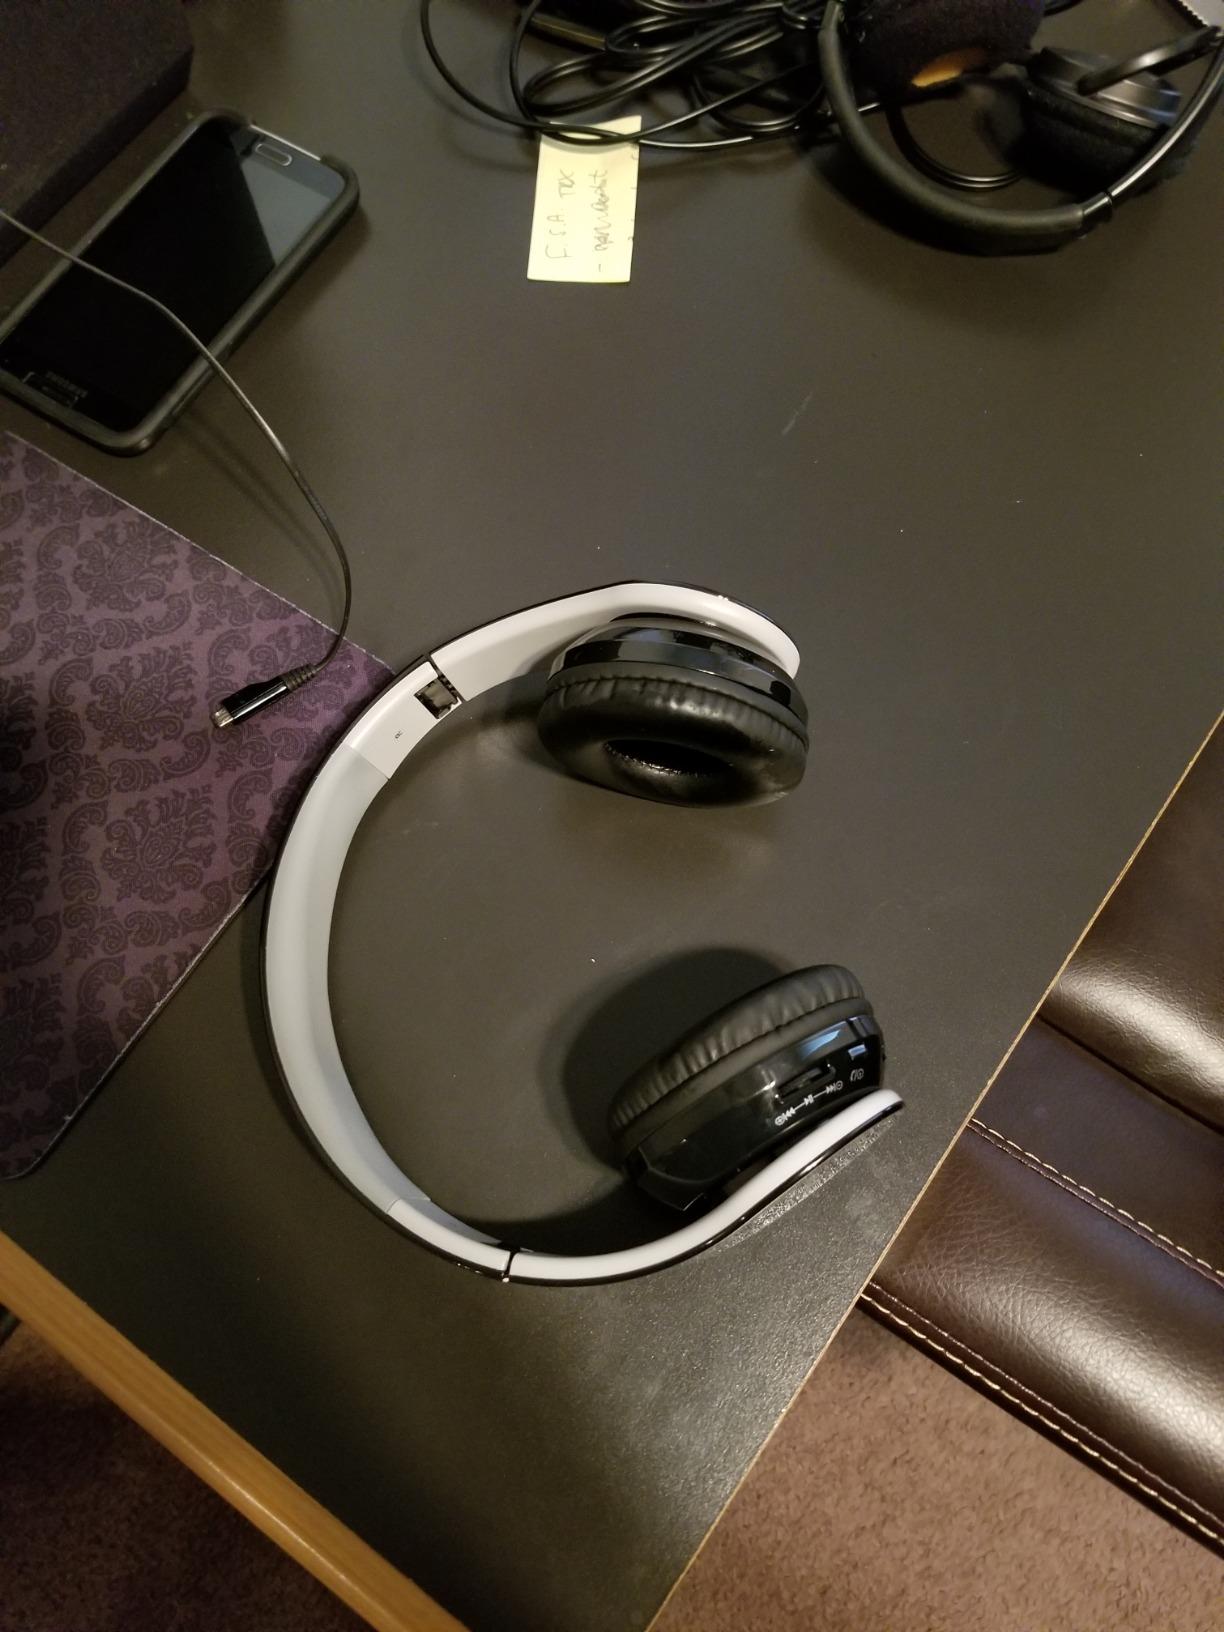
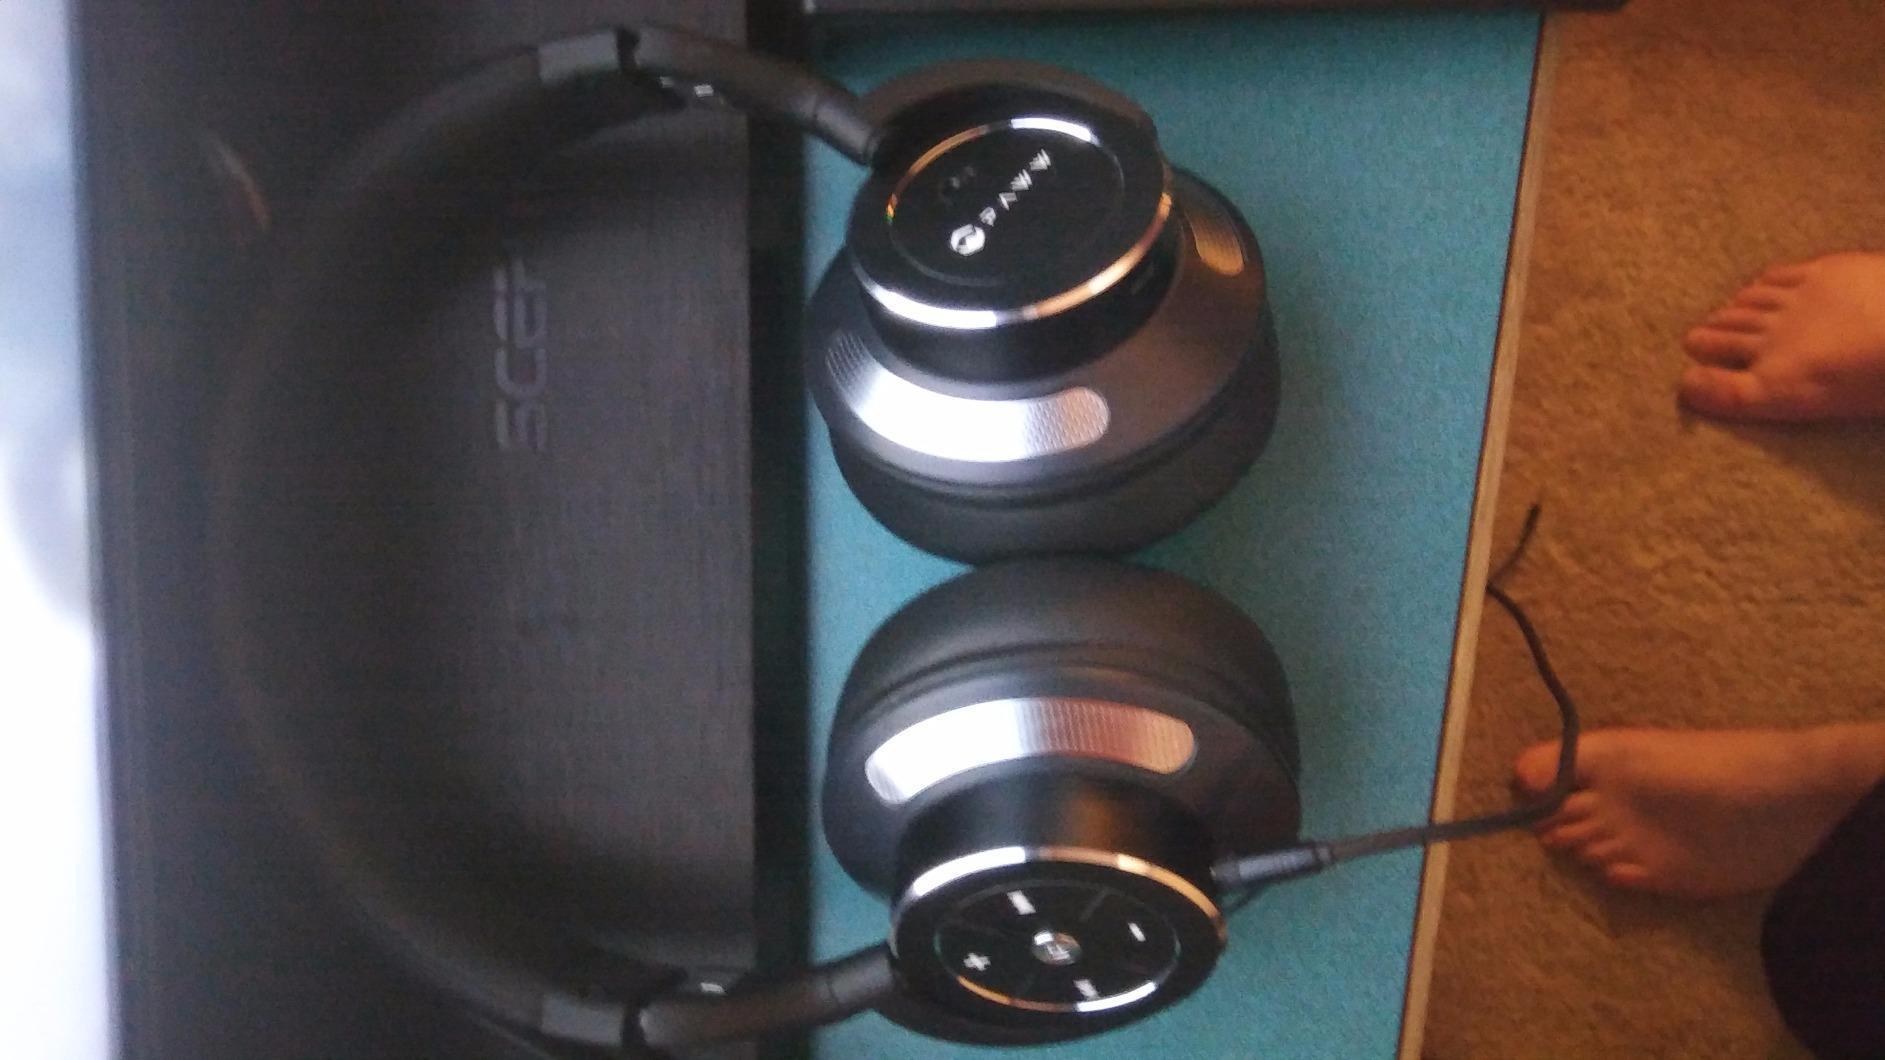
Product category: headphones
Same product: no